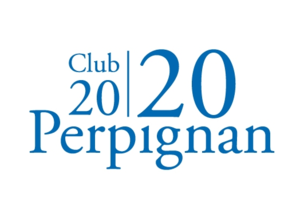
Logo de l'association Perpignan 2020.
Romain Grau, né le 21 juin 1974 à Perpignan, est un avocat, chef d'entreprise et homme politique français, membre du parti politique La République en marche.